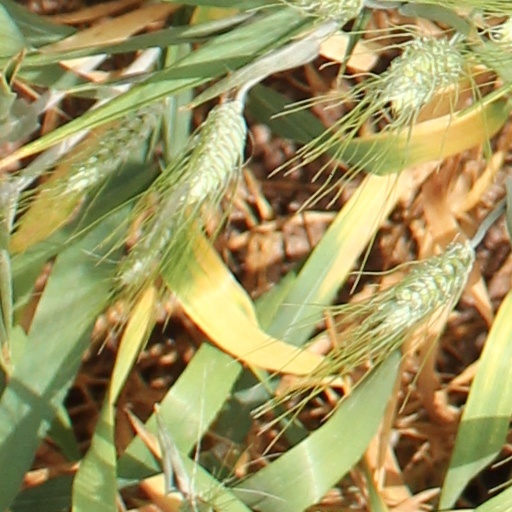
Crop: wheat